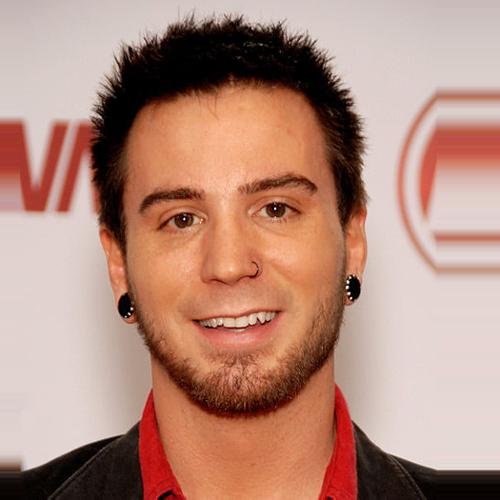
Age: 27